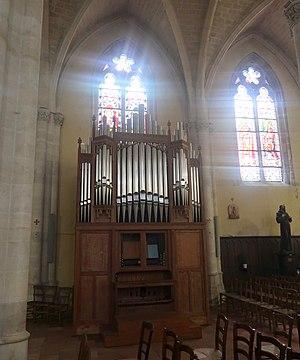
Orgue de l'église Notre-Dame de Sainte-Foy-la-Grande (Gironde).
L'église Notre-Dame est l'église catholique de la ville de Sainte-Foy-la-Grande en Gironde. Dédiée à la Vierge Marie, elle est située 24 rue des Frères-Reclus. Érigée au XIIIᵉ siècle, la première église est détruite en 1561 par les Huguenots. Elle est reconstruite entre 1622 et 1686, ne conservant de l'ancien édifice que le porche parmi d'autres rares éléments de style roman. Elle ne prend son aspect actuel qu'avec les travaux d'agrandissement de 1850, complétés en 1871 par une flèche en pierre qui s'élève de son clocher.